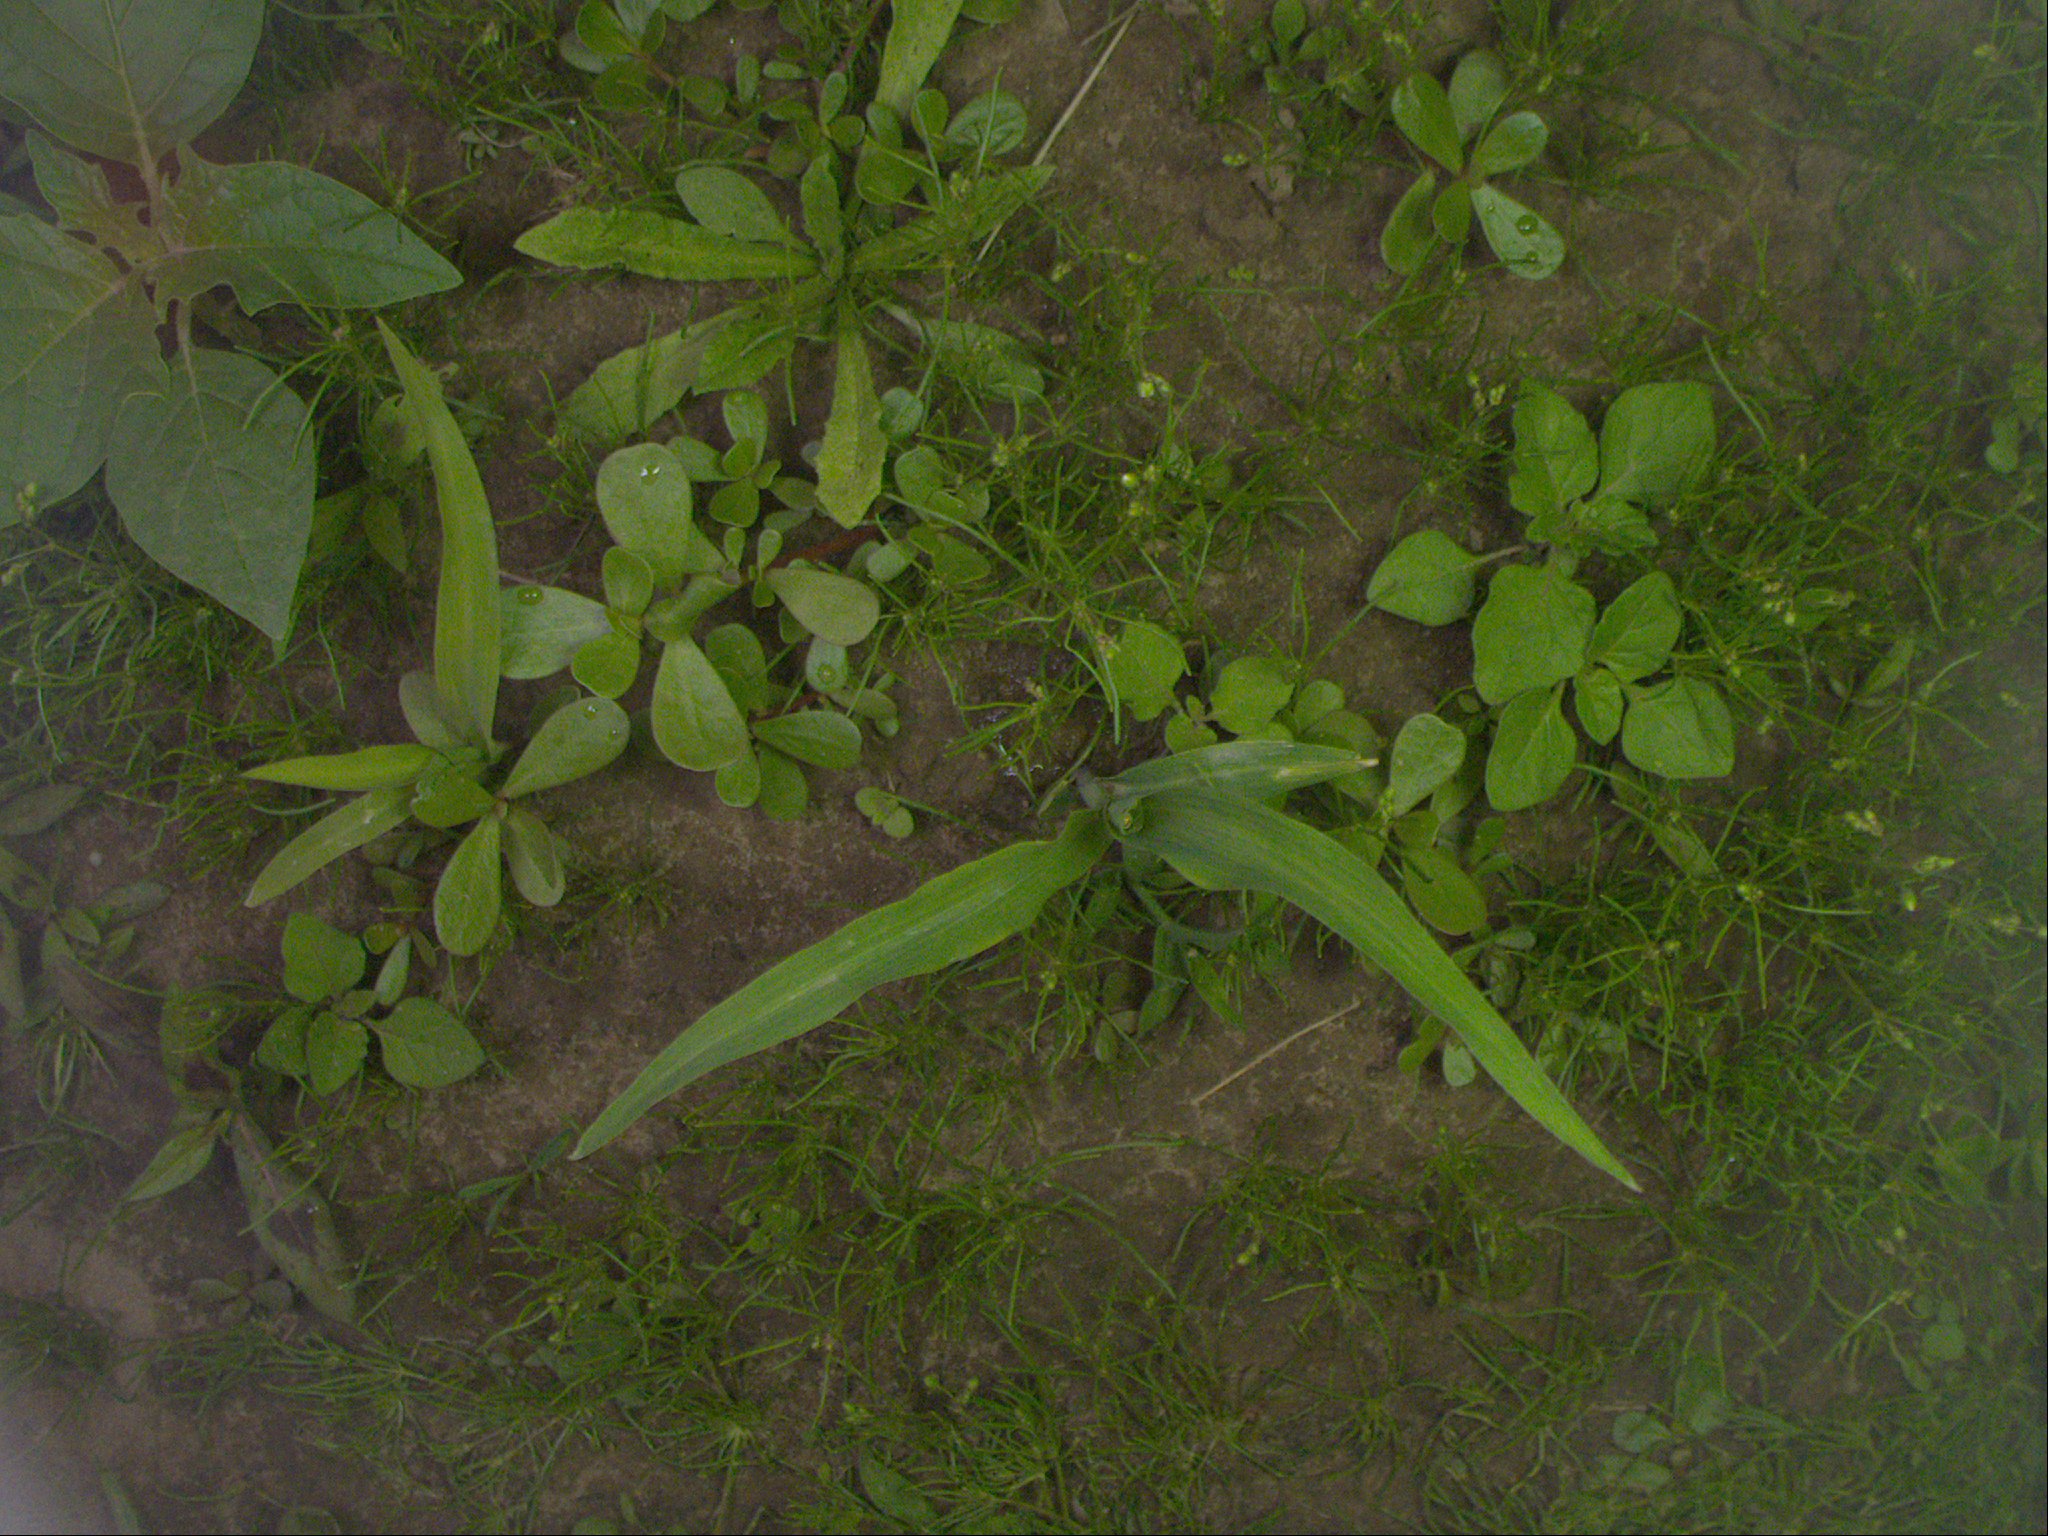
Crop: maize
Objects: maize, stem_maize